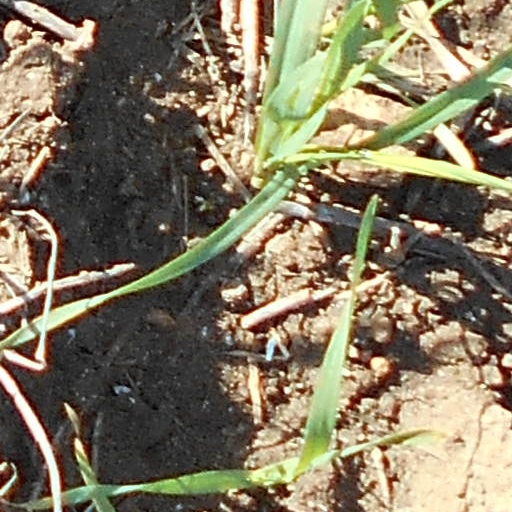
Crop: wheat